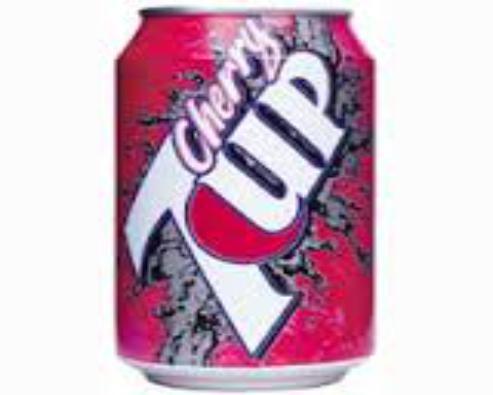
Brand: Cherry 7Up
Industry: Food